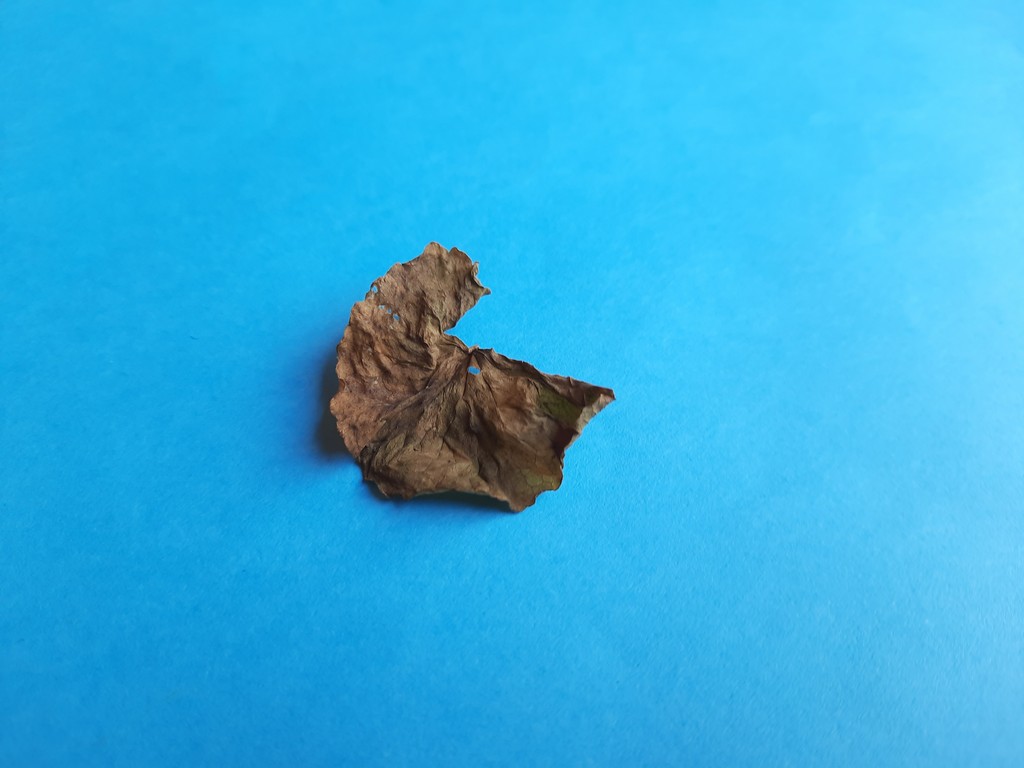
Label: Dried